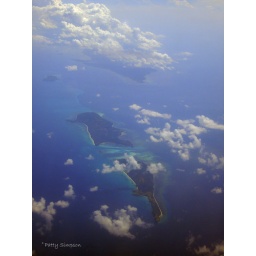
Taken from the airplane window over Indonesia.  M0012491